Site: brandenburg
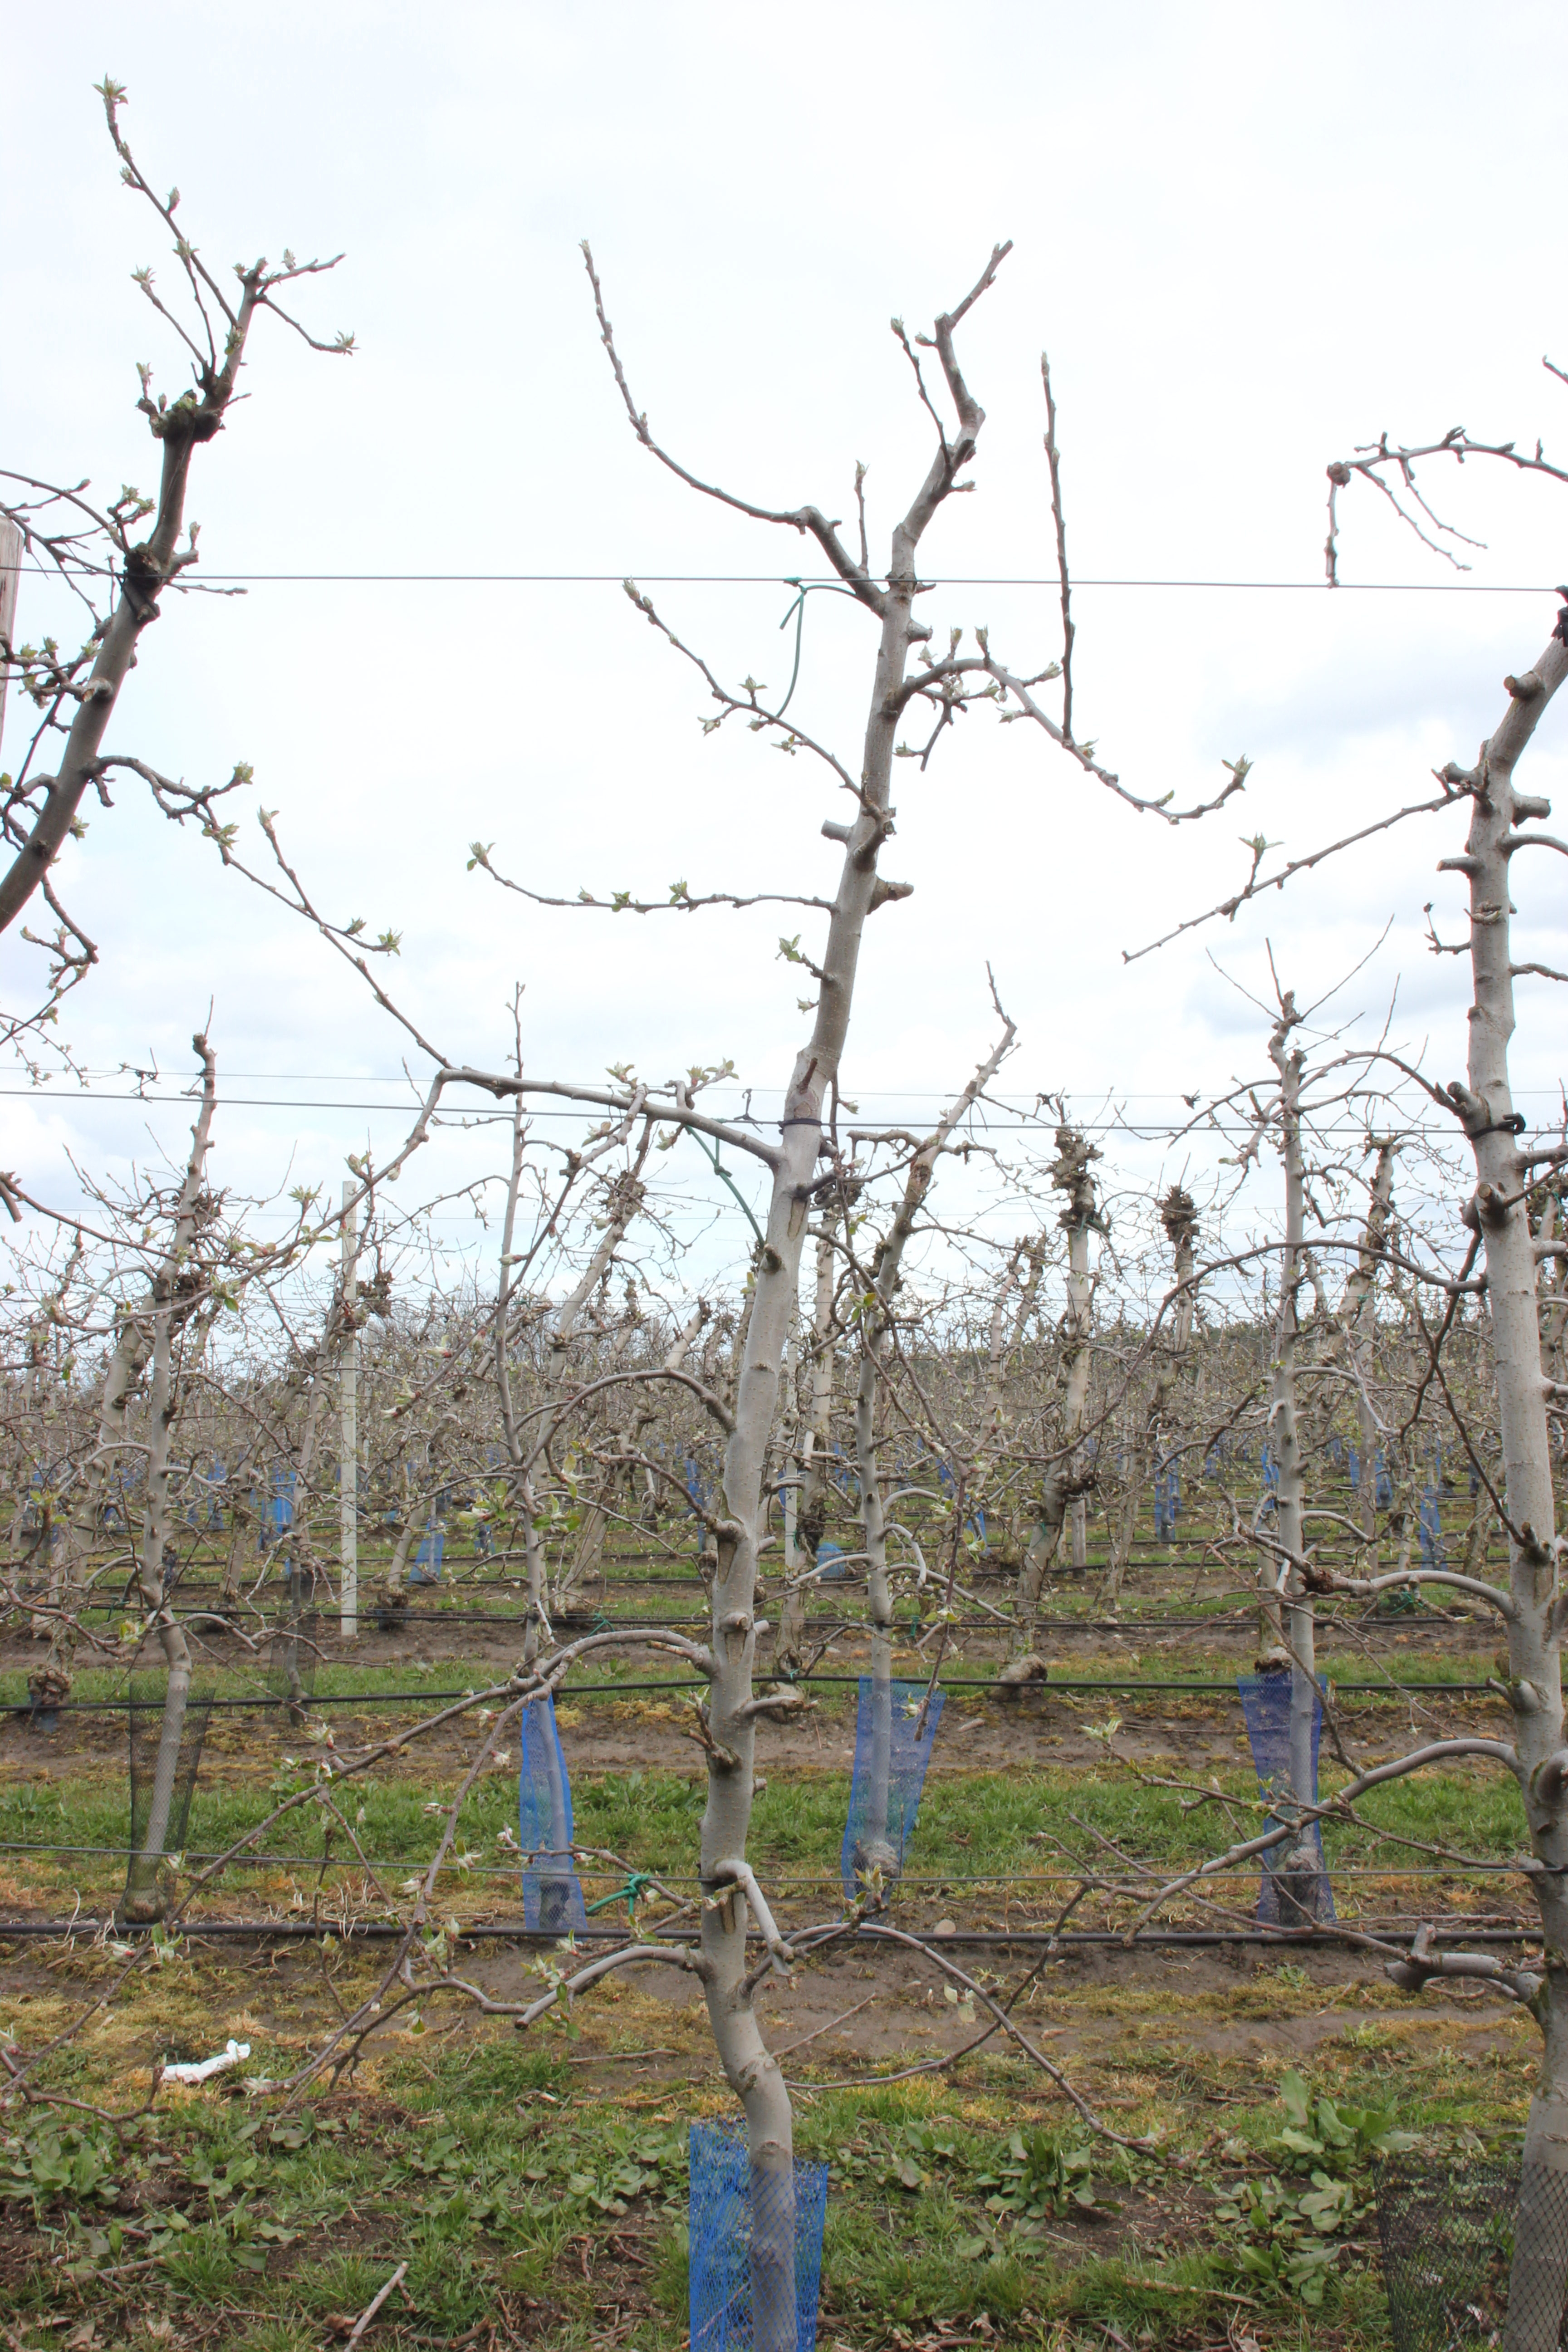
Growth stage (BBCH 55): Inflorescence emergence